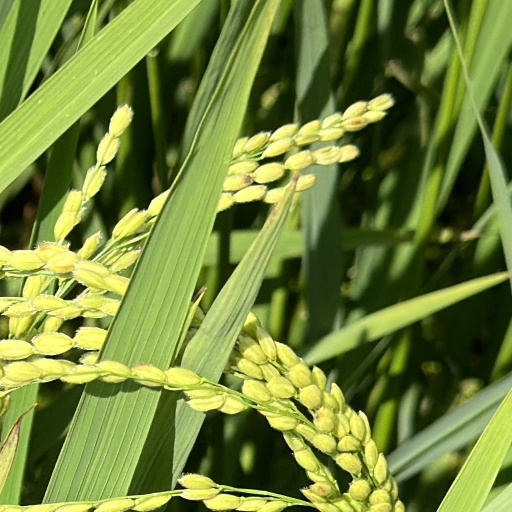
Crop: rice